J. M. Barnsley

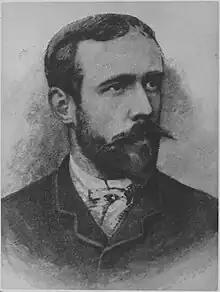

James Macdonald Barnsley (February20, 1861February25, 1929) was a Canadian painter of maritime art. His watercolours and some of his oils reflect the influence of the Hague School which, starting in the 1870s, created moody landscapes in almost monochromatic hues.